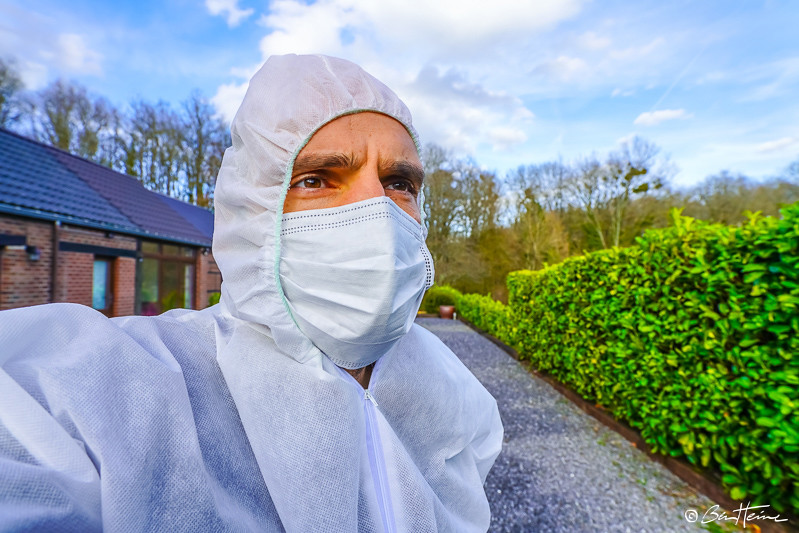
Objects detected:
Mask